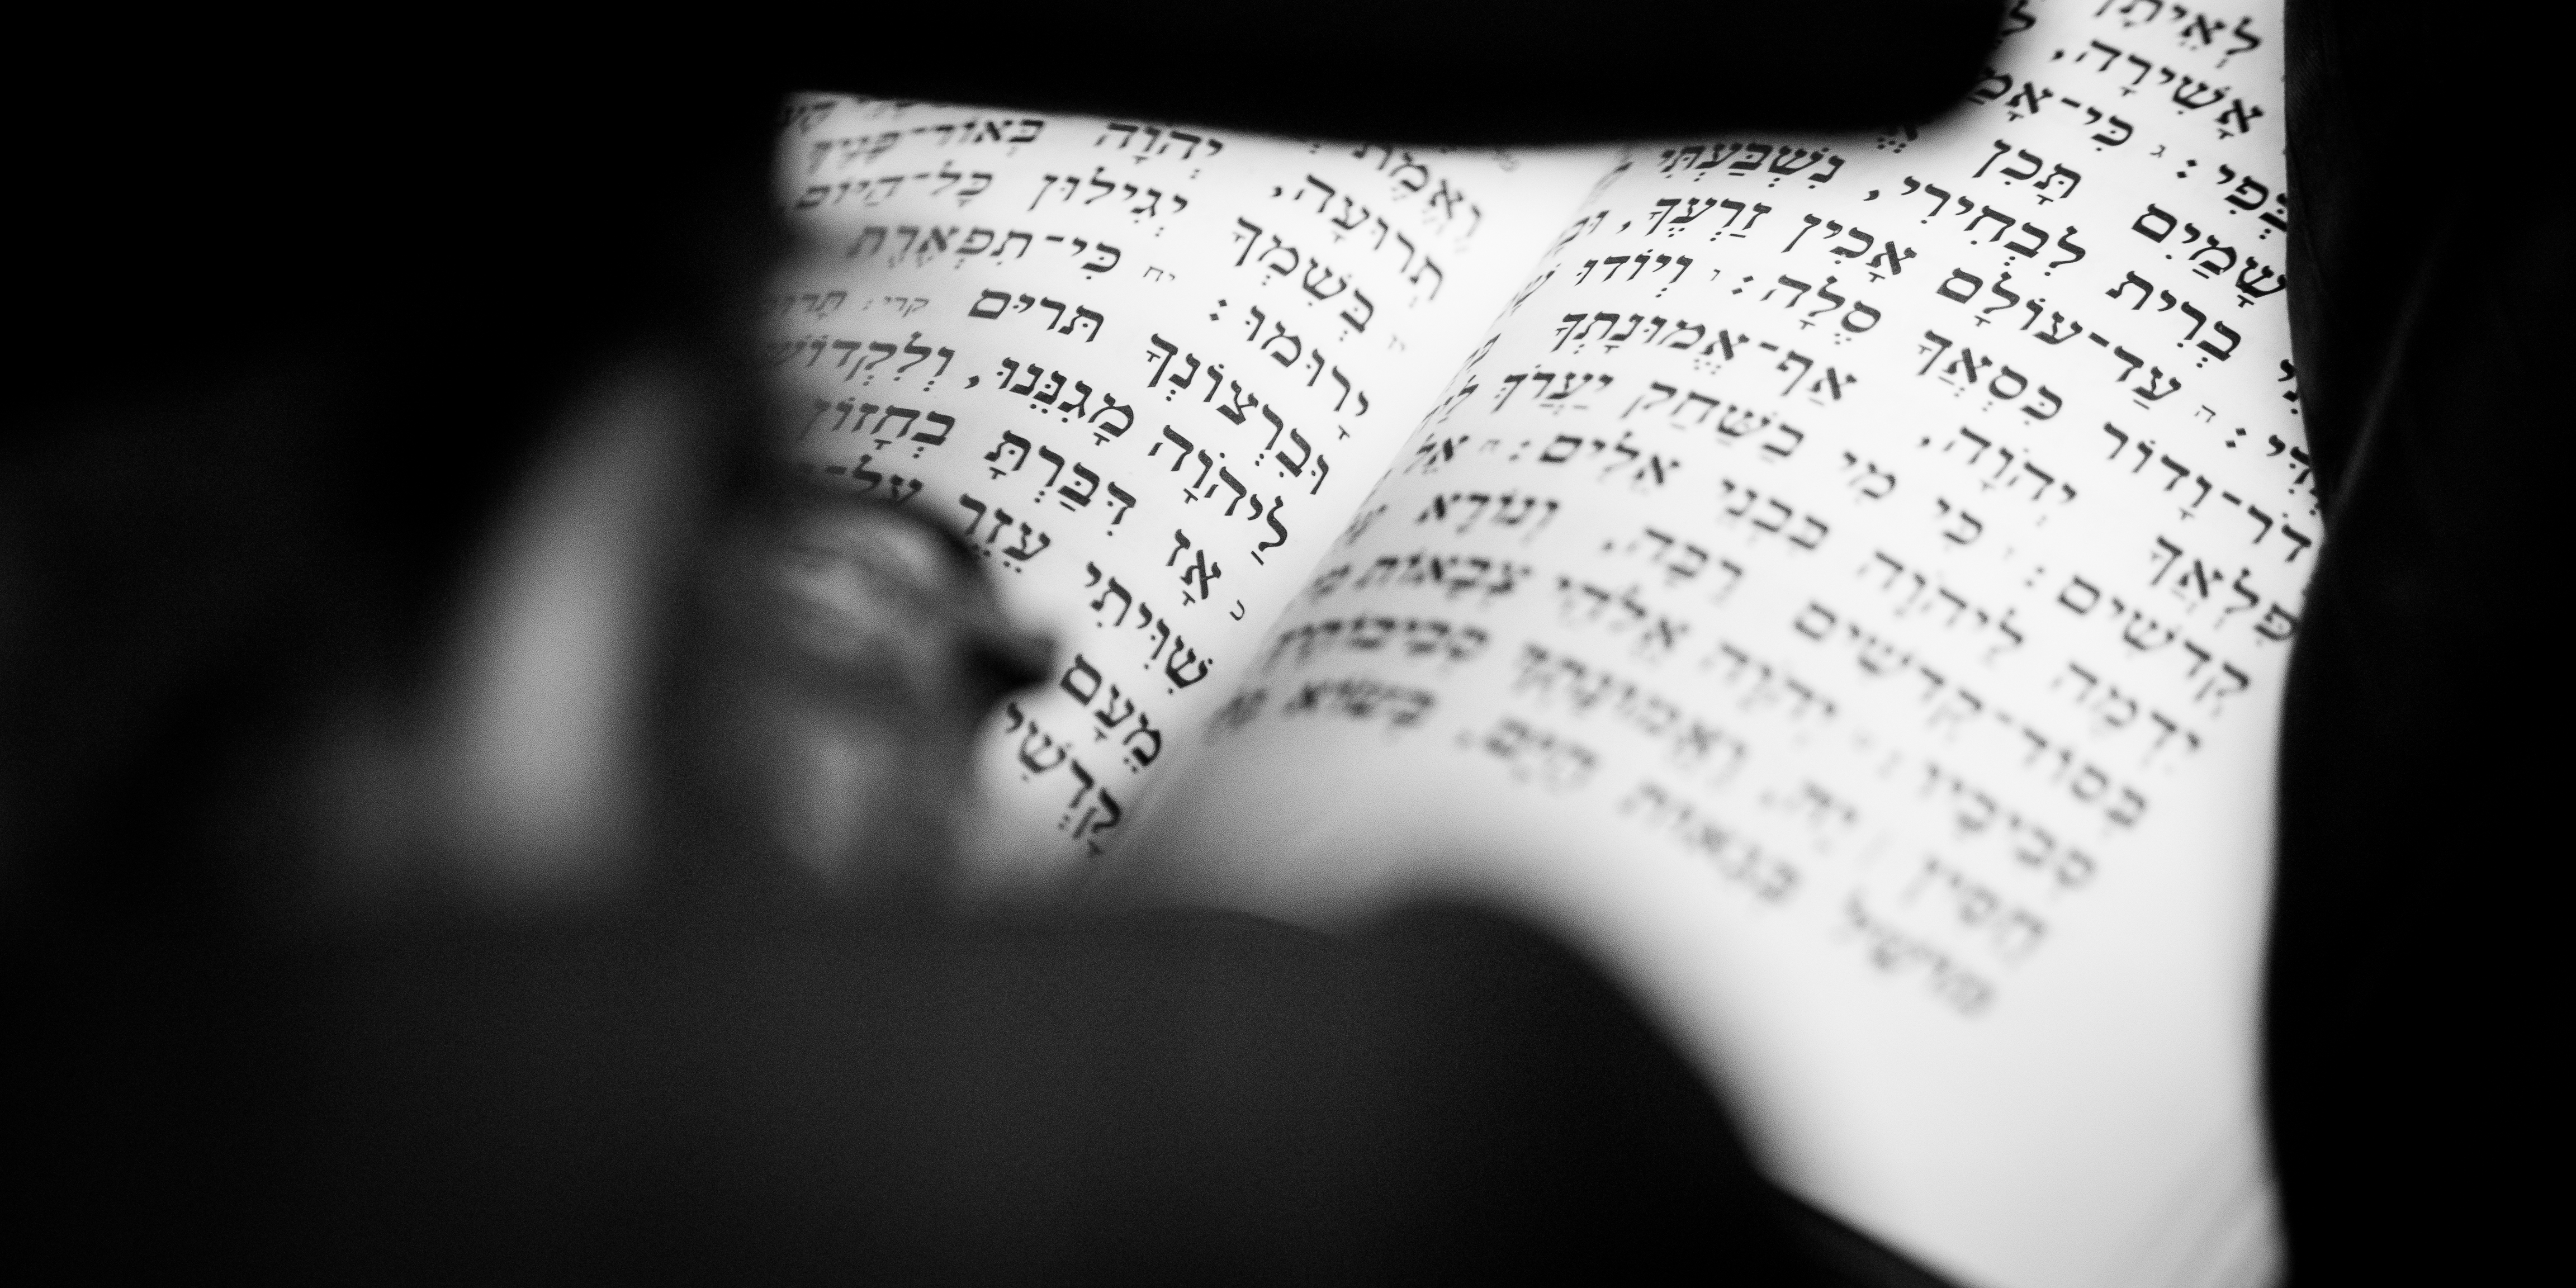
writing, hand, black and white, white, street, photography, ebook, love, training, darkness, black, monochrome, close up, font, streetphotography, flickr, thomas, video, text, handwriting, olympus, omd, organ, fuji, leica, emotion, monochrom, leuthard, hcb, thomasleuthard, sense, monochrome photography